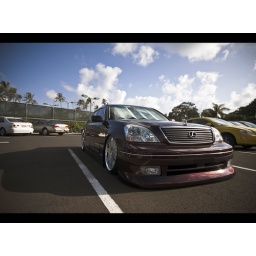
Was walking by some yacht club while in Hawaii and spotted this.